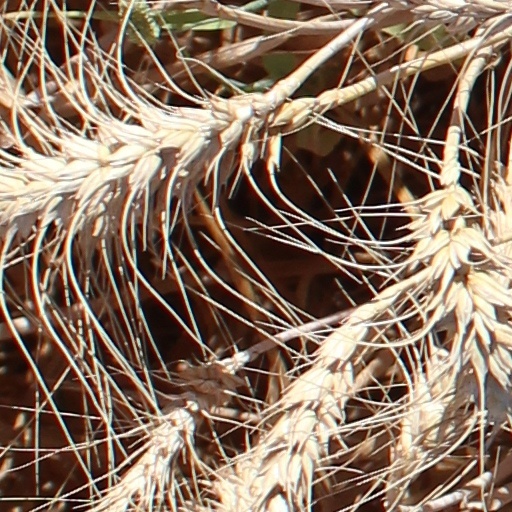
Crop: wheat